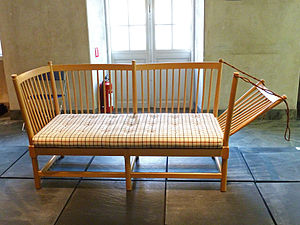
Børge Mogensen / Galleri
Børge Westergaard Mogensen blev udlært som møbelsnedker med svendebrev 1934. Uddannet til møbelarkitekt ved Kunsthåndværkerskolens Møbelhøjskole 1936-38 og ved Kunstakademiets Møbelskole 1938-42. Ansat på Kaare Klints og Mogens Kochs tegnestuer 1938-42. Leder af Fællesforeningen for Danmarks Brugsforeningers møbeltegnestue 1942-50. Lærer på Kunstakademiets Møbelskole 1945-47. Egen tegnestue fra 1950. Deltog i Snedkerlaugets årlige møbeludstillinger og i Landsforeningen Dansk Kunsthåndværk udstillinger i Danmark og i udlandet. Separatudstilling i London 1961. Har blandt andet tegnet møbelserier for snedkermester Erhard Rasmussen, AB Karl Andersson & Söner, Curt Danel, Fredericia Stolefabrik A/S, Fritz Hansens Eftf A/S, P. Lauritzen & Søns Møbelfabrik, C.M. Madsens Fabrikker. Tegnede fra 1953 boligtekstiler for tekstilfirmaet C. Olesens Cotilkollektion. Tilkendt Eckersbergs Medaille1950 og C.F. Hansens Medaille1972.